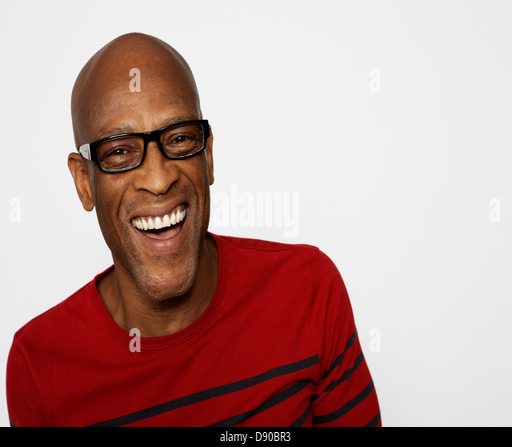
portrait of a laughing man wearing glasses